The Shawshank Redemption

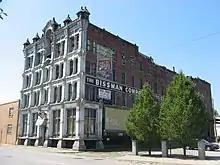
The Bissman Building in Mansfield, Ohio, served as the halfway house in which Brooks and later Red would reside following their release from prison

On a $25 million budget, principal photography took place over three months between June and August 1993. Filming regularly required up to 18-hour workdays, six days a week. Freeman described filming as tense, saying, "Most of the time, the tension was between the cast and director. I remember having a bad moment with the director, had a few of those." Freeman referred to Darabont's requiring multiple takes of scenes, which he considered had no discernible differences. For example, the scene where Andy first approaches Red to procure a rock hammer took nine hours to film and featured Freeman throwing and catching a baseball with another inmate throughout it. The number of takes that were shot resulted in Freeman turning up to filming the following day with his arm in a sling. Freeman sometimes simply refused to do the additional takes. Robbins said that the long days were difficult. Darabont felt that making the film taught him a lot, "A director really needs to have an internal barometer to measure what any given actor needs." He found his most frequent struggles were with Deakins. Darabont favored more scenic shots, while Deakins felt that not showing the outside of the prison added a sense of claustrophobia, and it meant that when a wide scenic shot was used, it had more impact.